Rhythms of the World

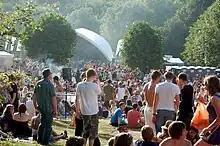
Festival in Priory Park from 2008–present

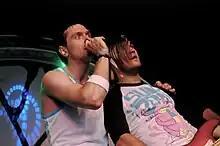
Exit Avenue - 2009

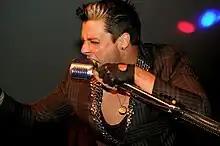
My Passion -2010

Rhythms of The World was started in 1992 by the Hitchin Oxfam Campaigns Group as a way of raising money for Oxfam and to highlight their international issues through world music. The first four years were staged in Hitchin Town Hall and featured bands such as the Bhundu Boys and King Salsa. In 1996 the event moved outside to the Market Place, but had only one stage and due in part to terrible weather the organisers felt the benefit to Oxfam was not being reflected in the increasing effort required. In 1998 the Campaigns Group ceased the Rhythms of The World project.